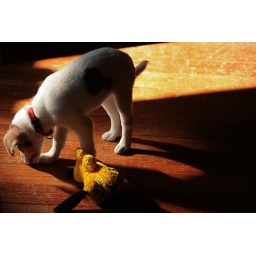
Snapped this shot of Milo in the kitchen with his stuffed dog toy in great lighting.